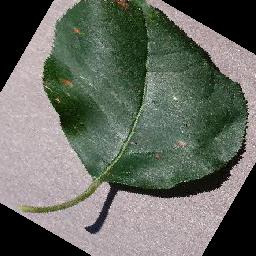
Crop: apple
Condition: black_rot